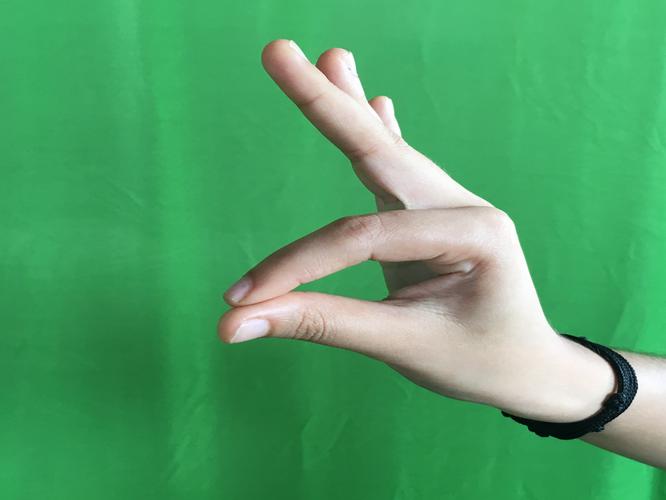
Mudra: Hamsasyam
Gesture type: single_hand